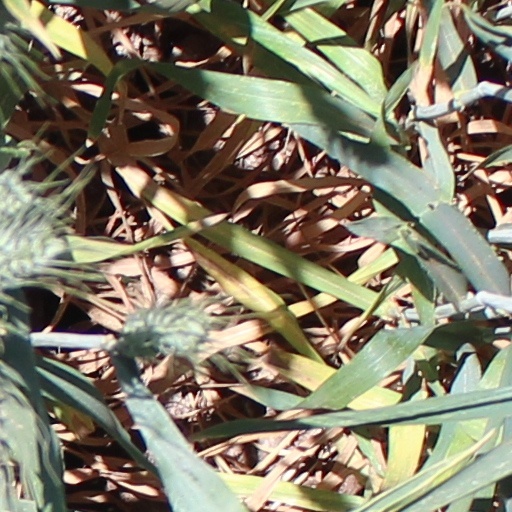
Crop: wheat